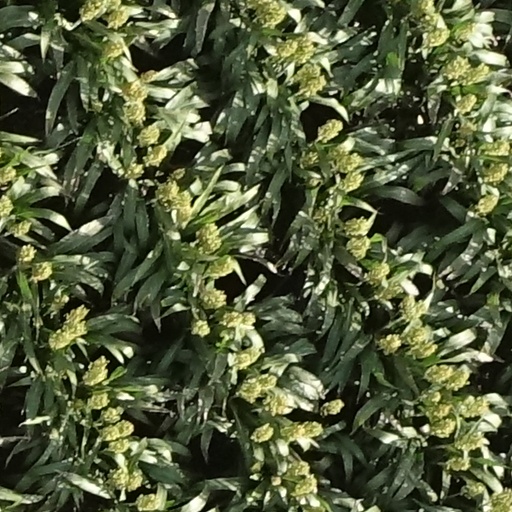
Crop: sorghum